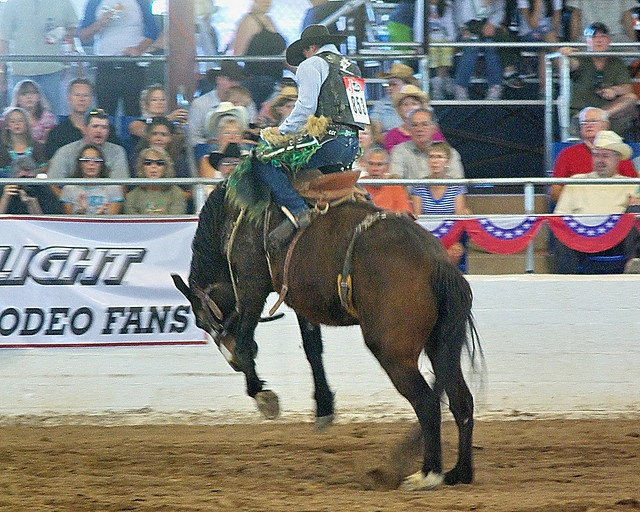
A man riding a brown horse during a rodeo.
A man riding on the back of a horse in a rodeo
A man riding a bucking bronco in a rodeo.
A man riding a horse in a rodeo.
A man riding a bronco in an arena